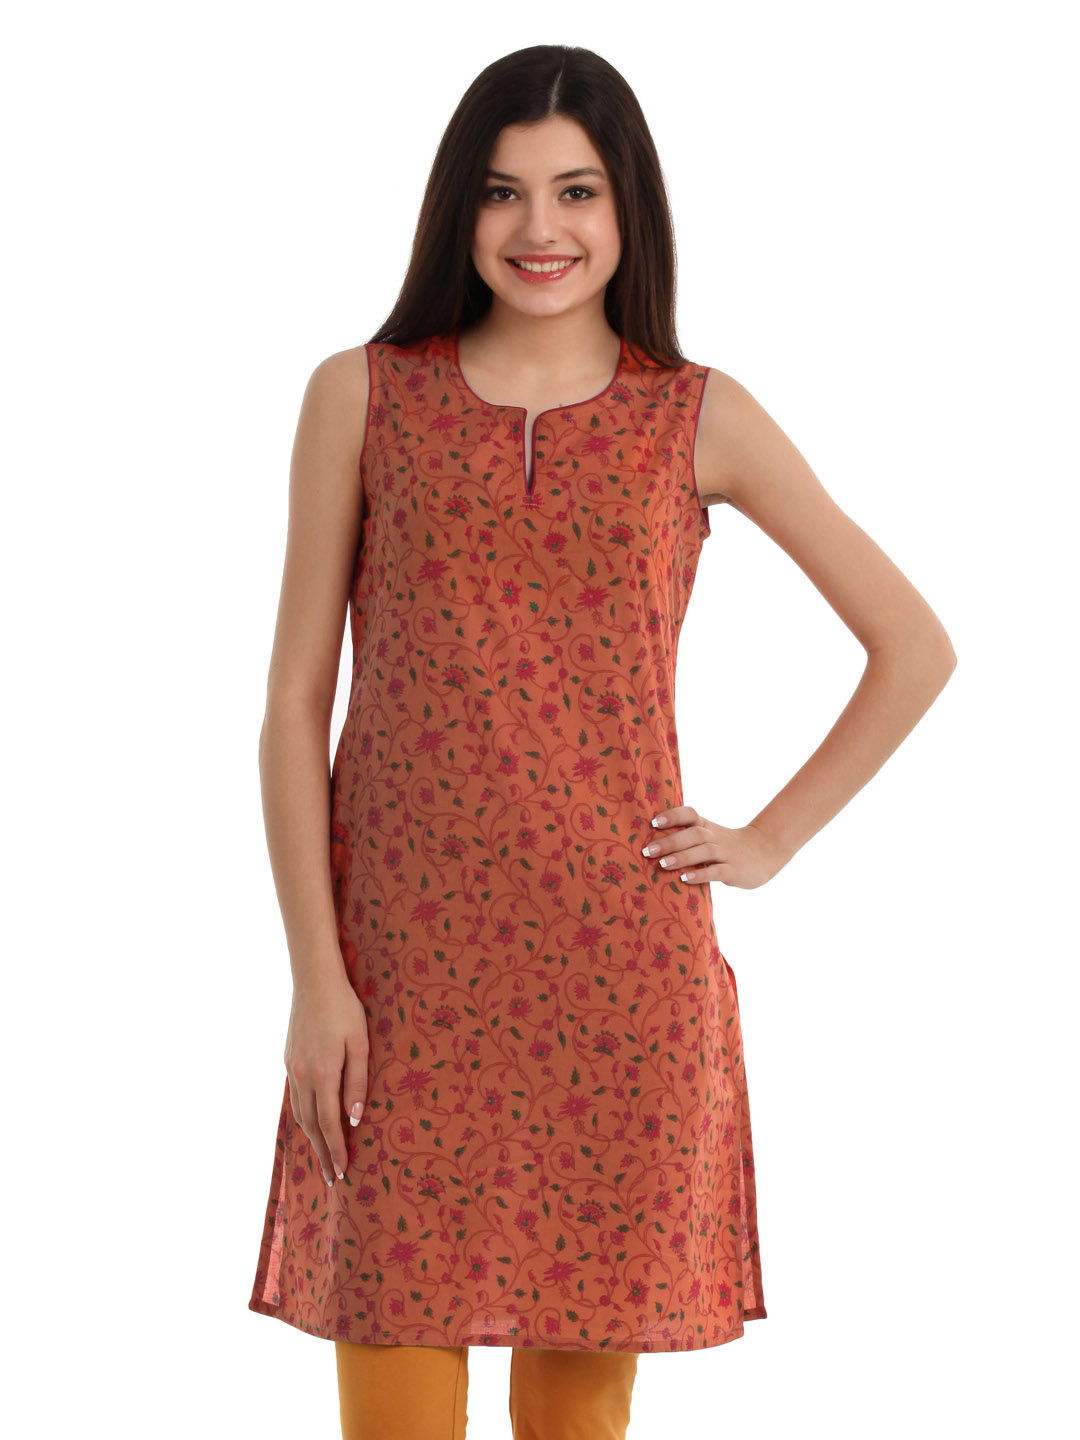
Fabindia Women Orange Printed Kurta
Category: Apparel / Topwear / Kurtas
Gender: Women
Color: Orange
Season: Summer 2012
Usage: Ethnic